Sanctuary of Santa Maria della Steccata

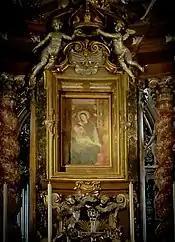
The Nursing Madonna enshrined and crowned by Jeronimo (Girolamo) Paolucci di Calboldi di Forli on 27 May 1601.

By 1492, the Knights of Malta built a small oratory here to house a putatively miraculous icon depicting Saint John the Baptist. It became associated with a religious confraternity in a neighboring house that had the image of the "Madonna and Child", mentioned above, on the facade. Rumors of miracles performed by this image led to masses flocking to the site. This required the erection of a picket fence or stockade ("steccato") around the icon, hence giving the image its name.